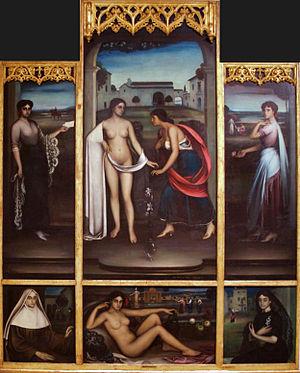
Julio Romero de Torres est un peintre symboliste espagnol né le 9 novembre 1874 à Cordoue où il est mort le 10 mai 1930.